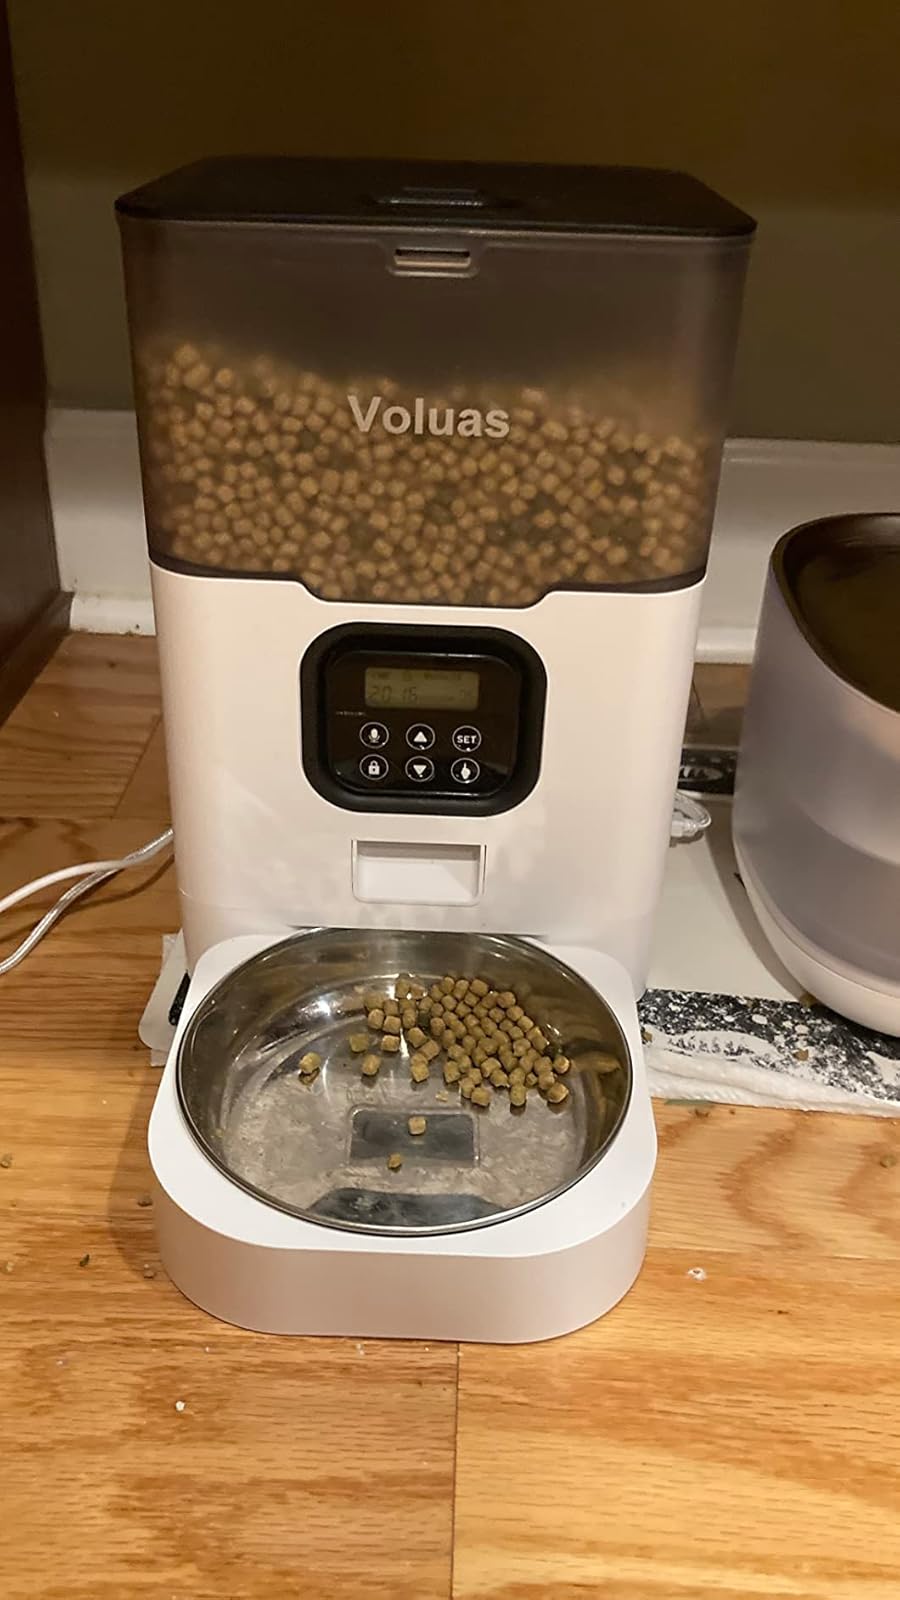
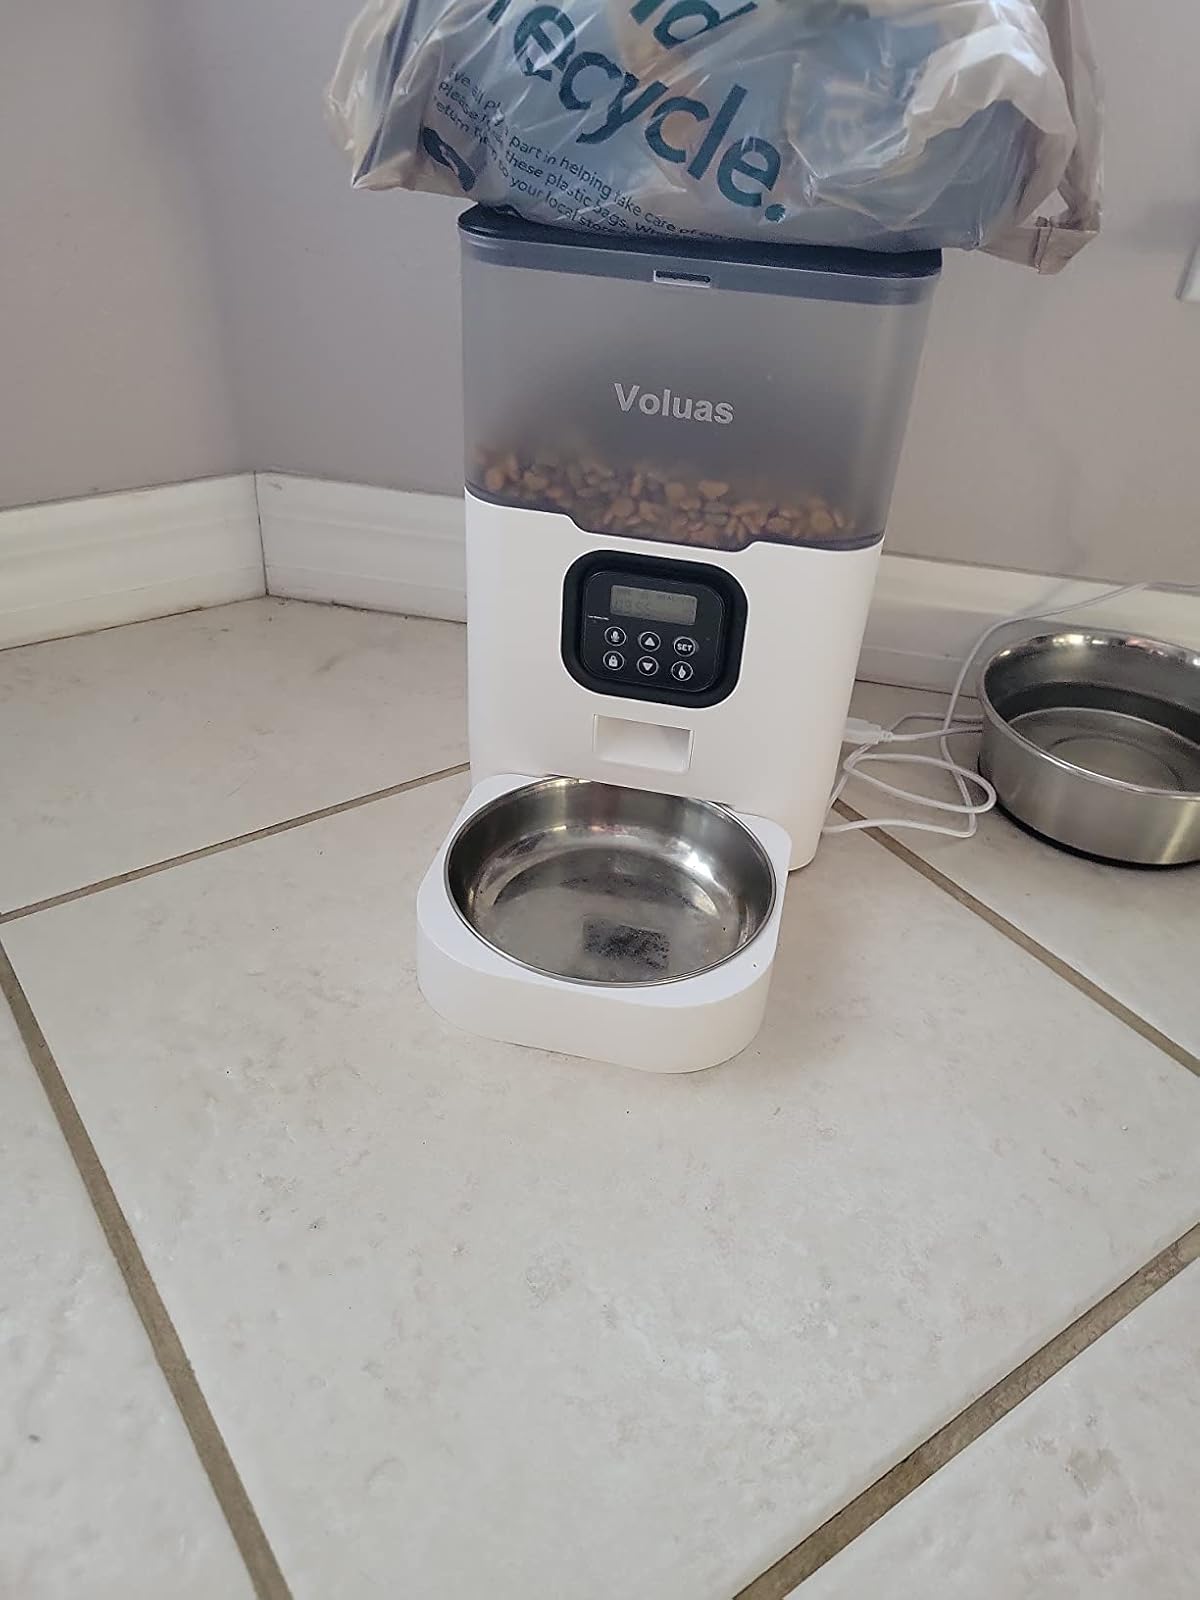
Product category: items_feeder
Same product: yes